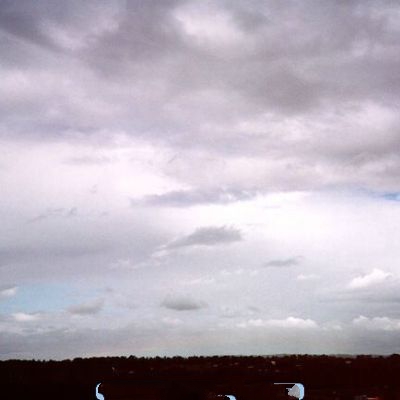
Cloud type: Nimbostratus (Ns)